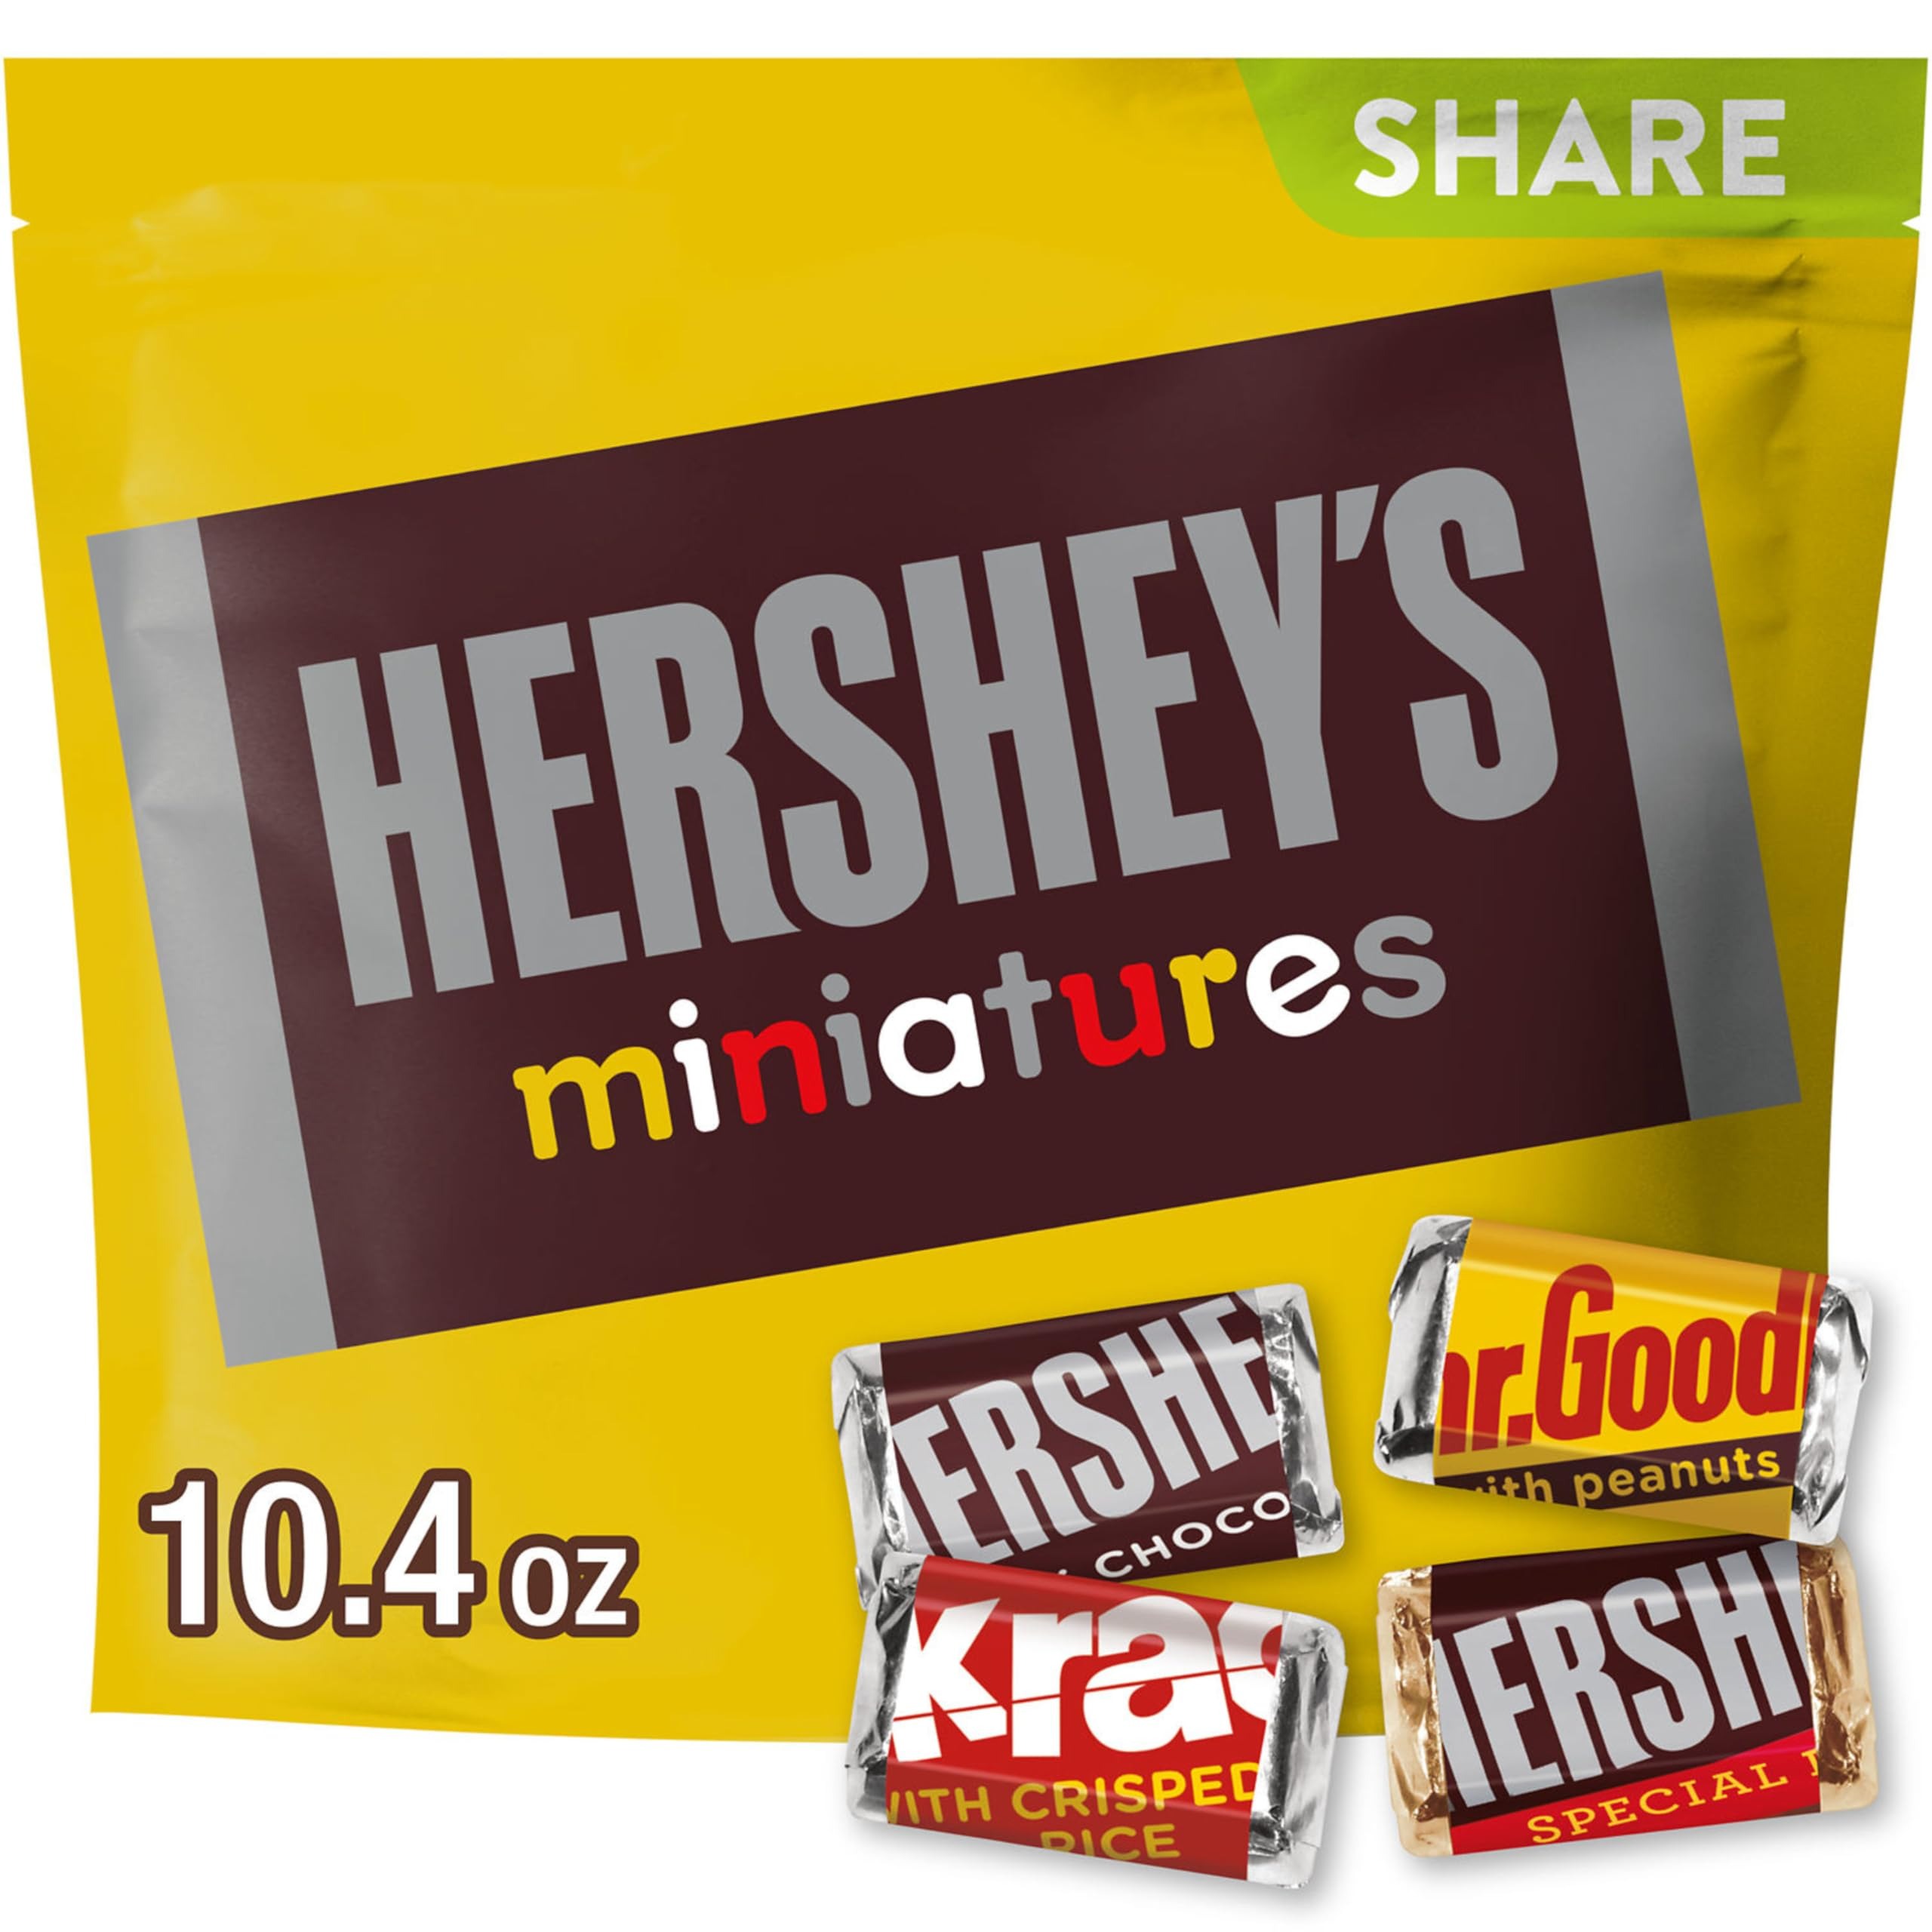
Item Name: HERSHEY'S Miniatures Assorted Chocolate Candy Share Pack, 10.4 oz
Bullet Point 1: Contains one (1) 10.4-ounce share pack of HERSHEY'S Miniatures Assorted Chocolate Candy Bars
Bullet Point 2: Fill snack drawers, candy dishes and lunch boxes with assorted candy bars sure to sweeten any day
Bullet Point 3: Certified kosher chocolate candy assortment individually wrapped for easy storage and lasting freshness
Bullet Point 4: Show up at anniversary, birthday and graduation parties ready to celebrate with a sweet chocolate candy treat for everyone to enjoy
Bullet Point 5: A delectable assortment perfect for your Valentine's Day, Christmas, Easter and Halloween candy selections
Value: 10.4
Unit: Ounce

Price: 5.99